Anda Kerkhoven

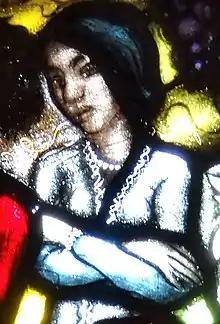

Melisande Tatiana Marie (Anda) Kerkhoven (10 April 1919 in Saint-Cloud, France – 19 March 1945 in Glimmen, The Netherlands) was a woman who joined the resistance during World War II. She was an important courier of the ‘De Groot’-group of Gerrit Boekhoven in Groningen. On 19 March 1945 she was shot by Dutch accomplices of the Sicherheitsdienst.